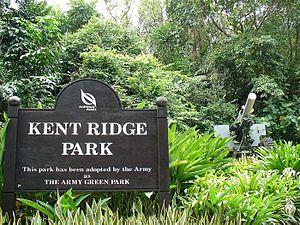
Kent Ridge Park est un parc public de 47 hectares situé dans l'ouest de Singapour, entre l'université nationale de Singapour et le Singapore Science Park. En raison de son habitat paisible et de sa flore abondante, c'est un lieu très apprécié des observateurs d'oiseaux et des éco-touristes.